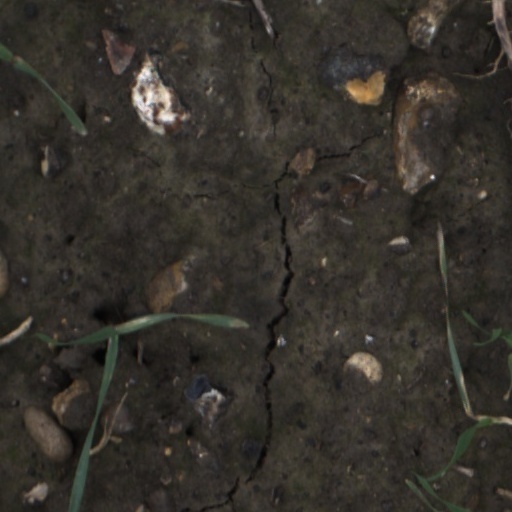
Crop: wheat